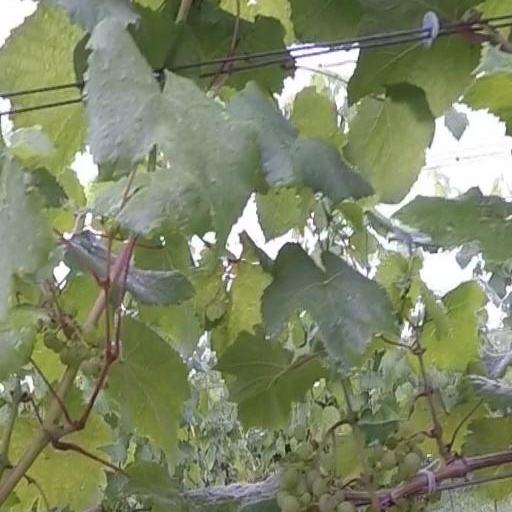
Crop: grape